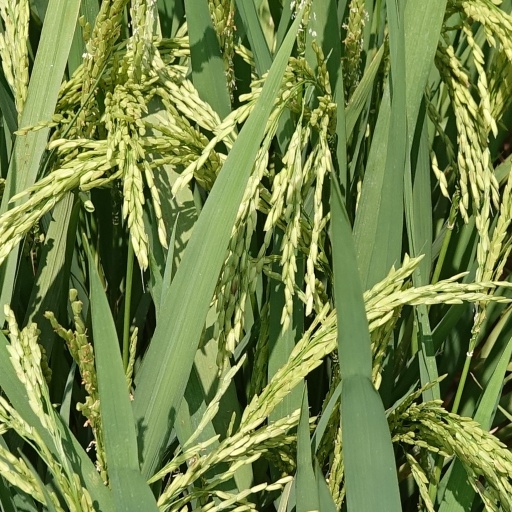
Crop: rice